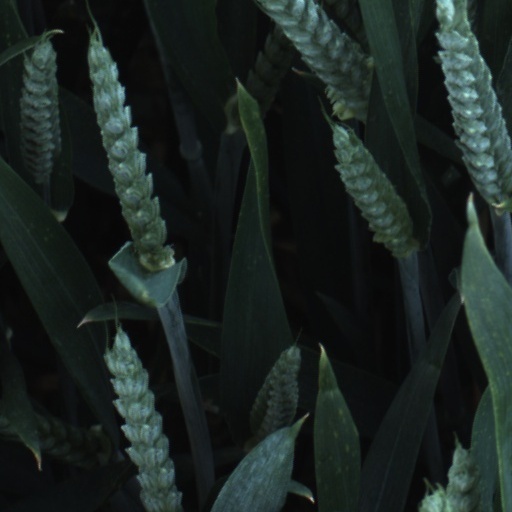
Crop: wheat